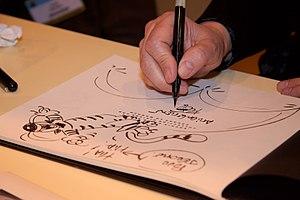
Séance de dédicaces avec Florence Cestac, lors du Salon du livre 2008 (Paris, France)
Florence Cestac est une autrice de bande dessinée, illustratrice et éditrice française, née le 18 juillet 1949 à Pont-Audemer.